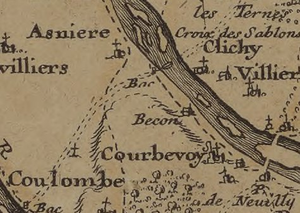
Plan du terroir de St-Denis en France et des paroisses de La Chapelle d'Aubervilliers, de la Cour Neuve, de Stains, de Pierrefitte, de Villetaneuse, d'Epinay et St-Ouen. XVIIIe siecle.
Bécon-les-Bruyères est un lieu-dit du département des Hauts-de-Seine regroupant des quartiers de trois communes, en banlieue de Paris : le quartier de Bécon et le quartier des Bruyères. Il est approximativement inscrit dans le quadrilatère avenue Faidherbe, rue de Chanzy, la Seine au pont de Levallois, et rue du Cayla. Il est centré sur la gare de Bécon-les-Bruyères, située sur la ligne de Paris-Saint-Lazare à Versailles-Rive-Droite et sur la liaison omnibus de Paris-Saint-Lazare à Nanterre-Université.